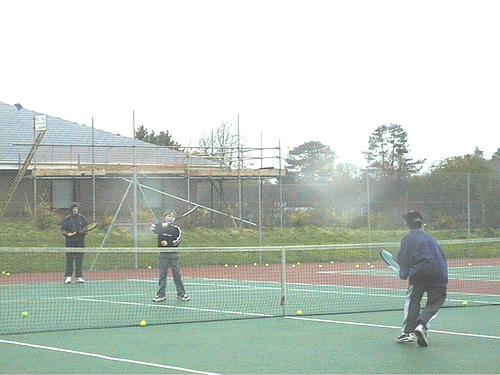
ba cậu bé đang cầm vợt tennis và đứng ở trên sân